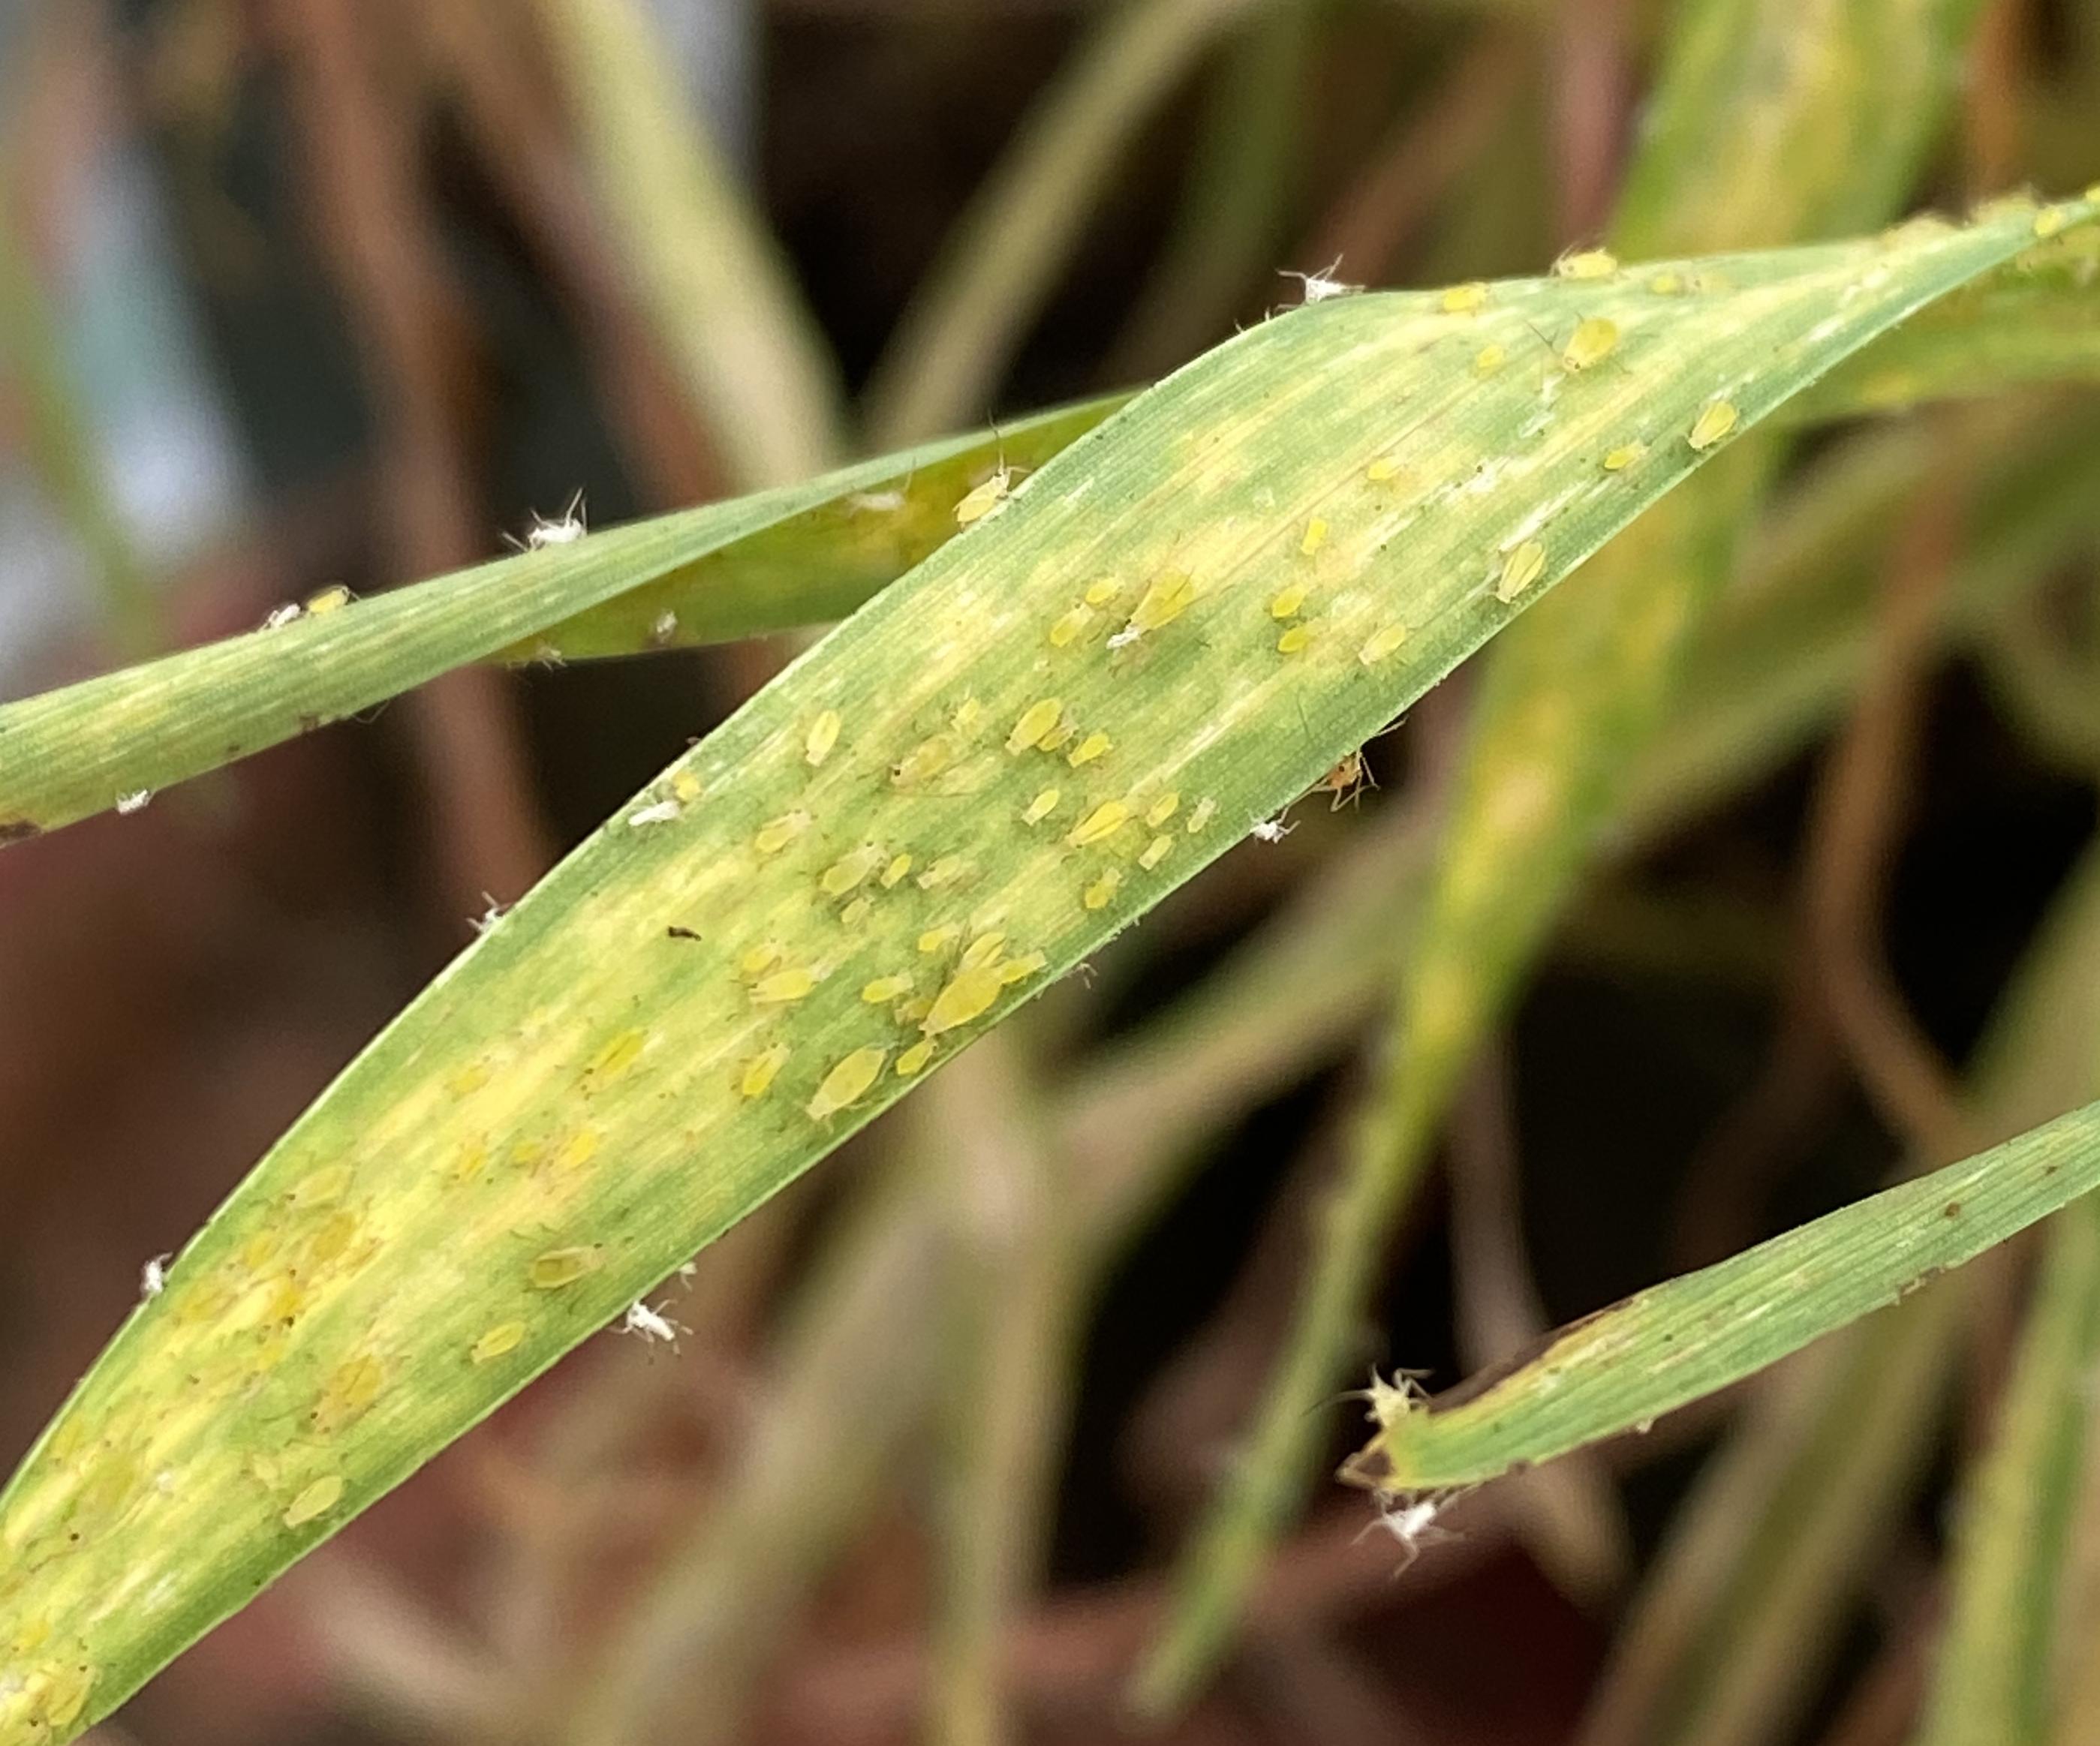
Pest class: cereal_grass_aphid